Hal Price

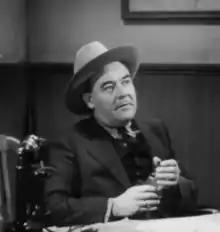
Price in "The Devil Bat" (1940)

Harry Franklin "Hal" Price (June 24, 1886 – April 15, 1964) was an American film and stage actor. He appeared in more than 260 films between 1930 and 1952. He is the father of character actress and comedian Lu Leonard.